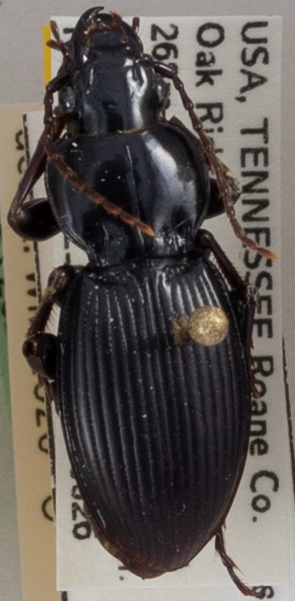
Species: Cyclotrachelus sodalis
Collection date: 2019-06-26
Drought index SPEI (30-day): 1.348
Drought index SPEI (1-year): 2.09
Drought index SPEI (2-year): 2.09